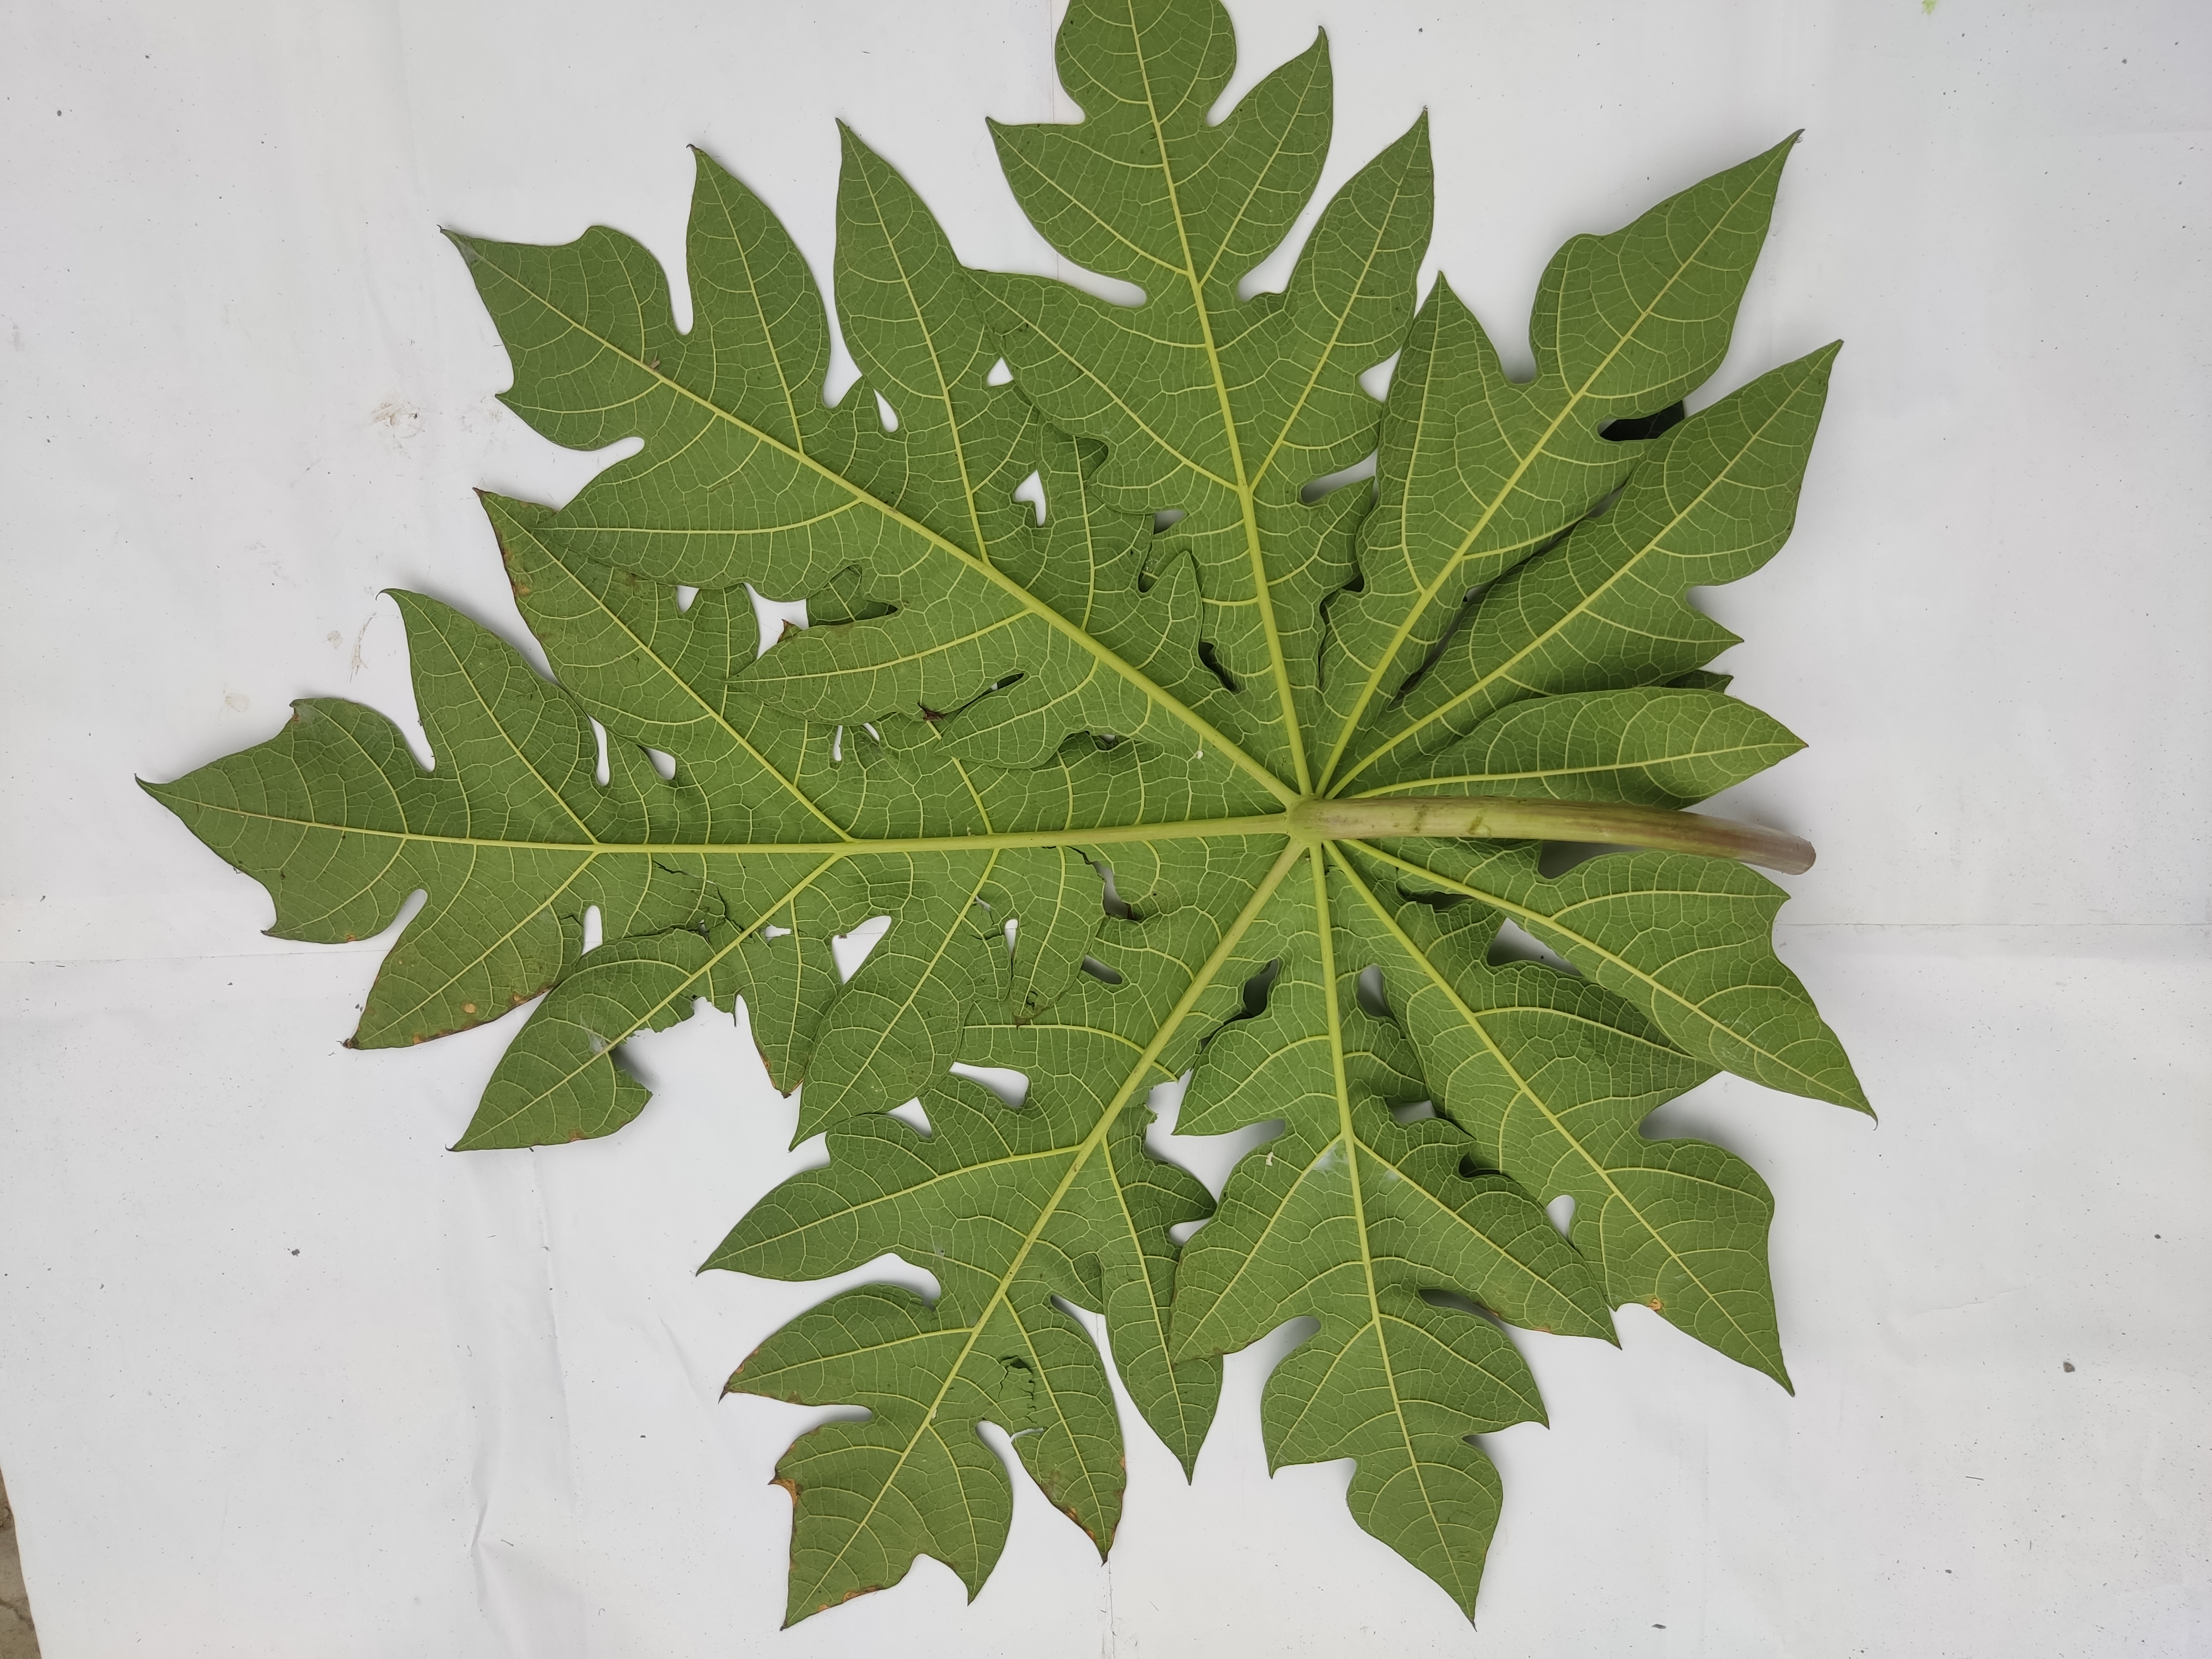
Label: Healthy Leaf